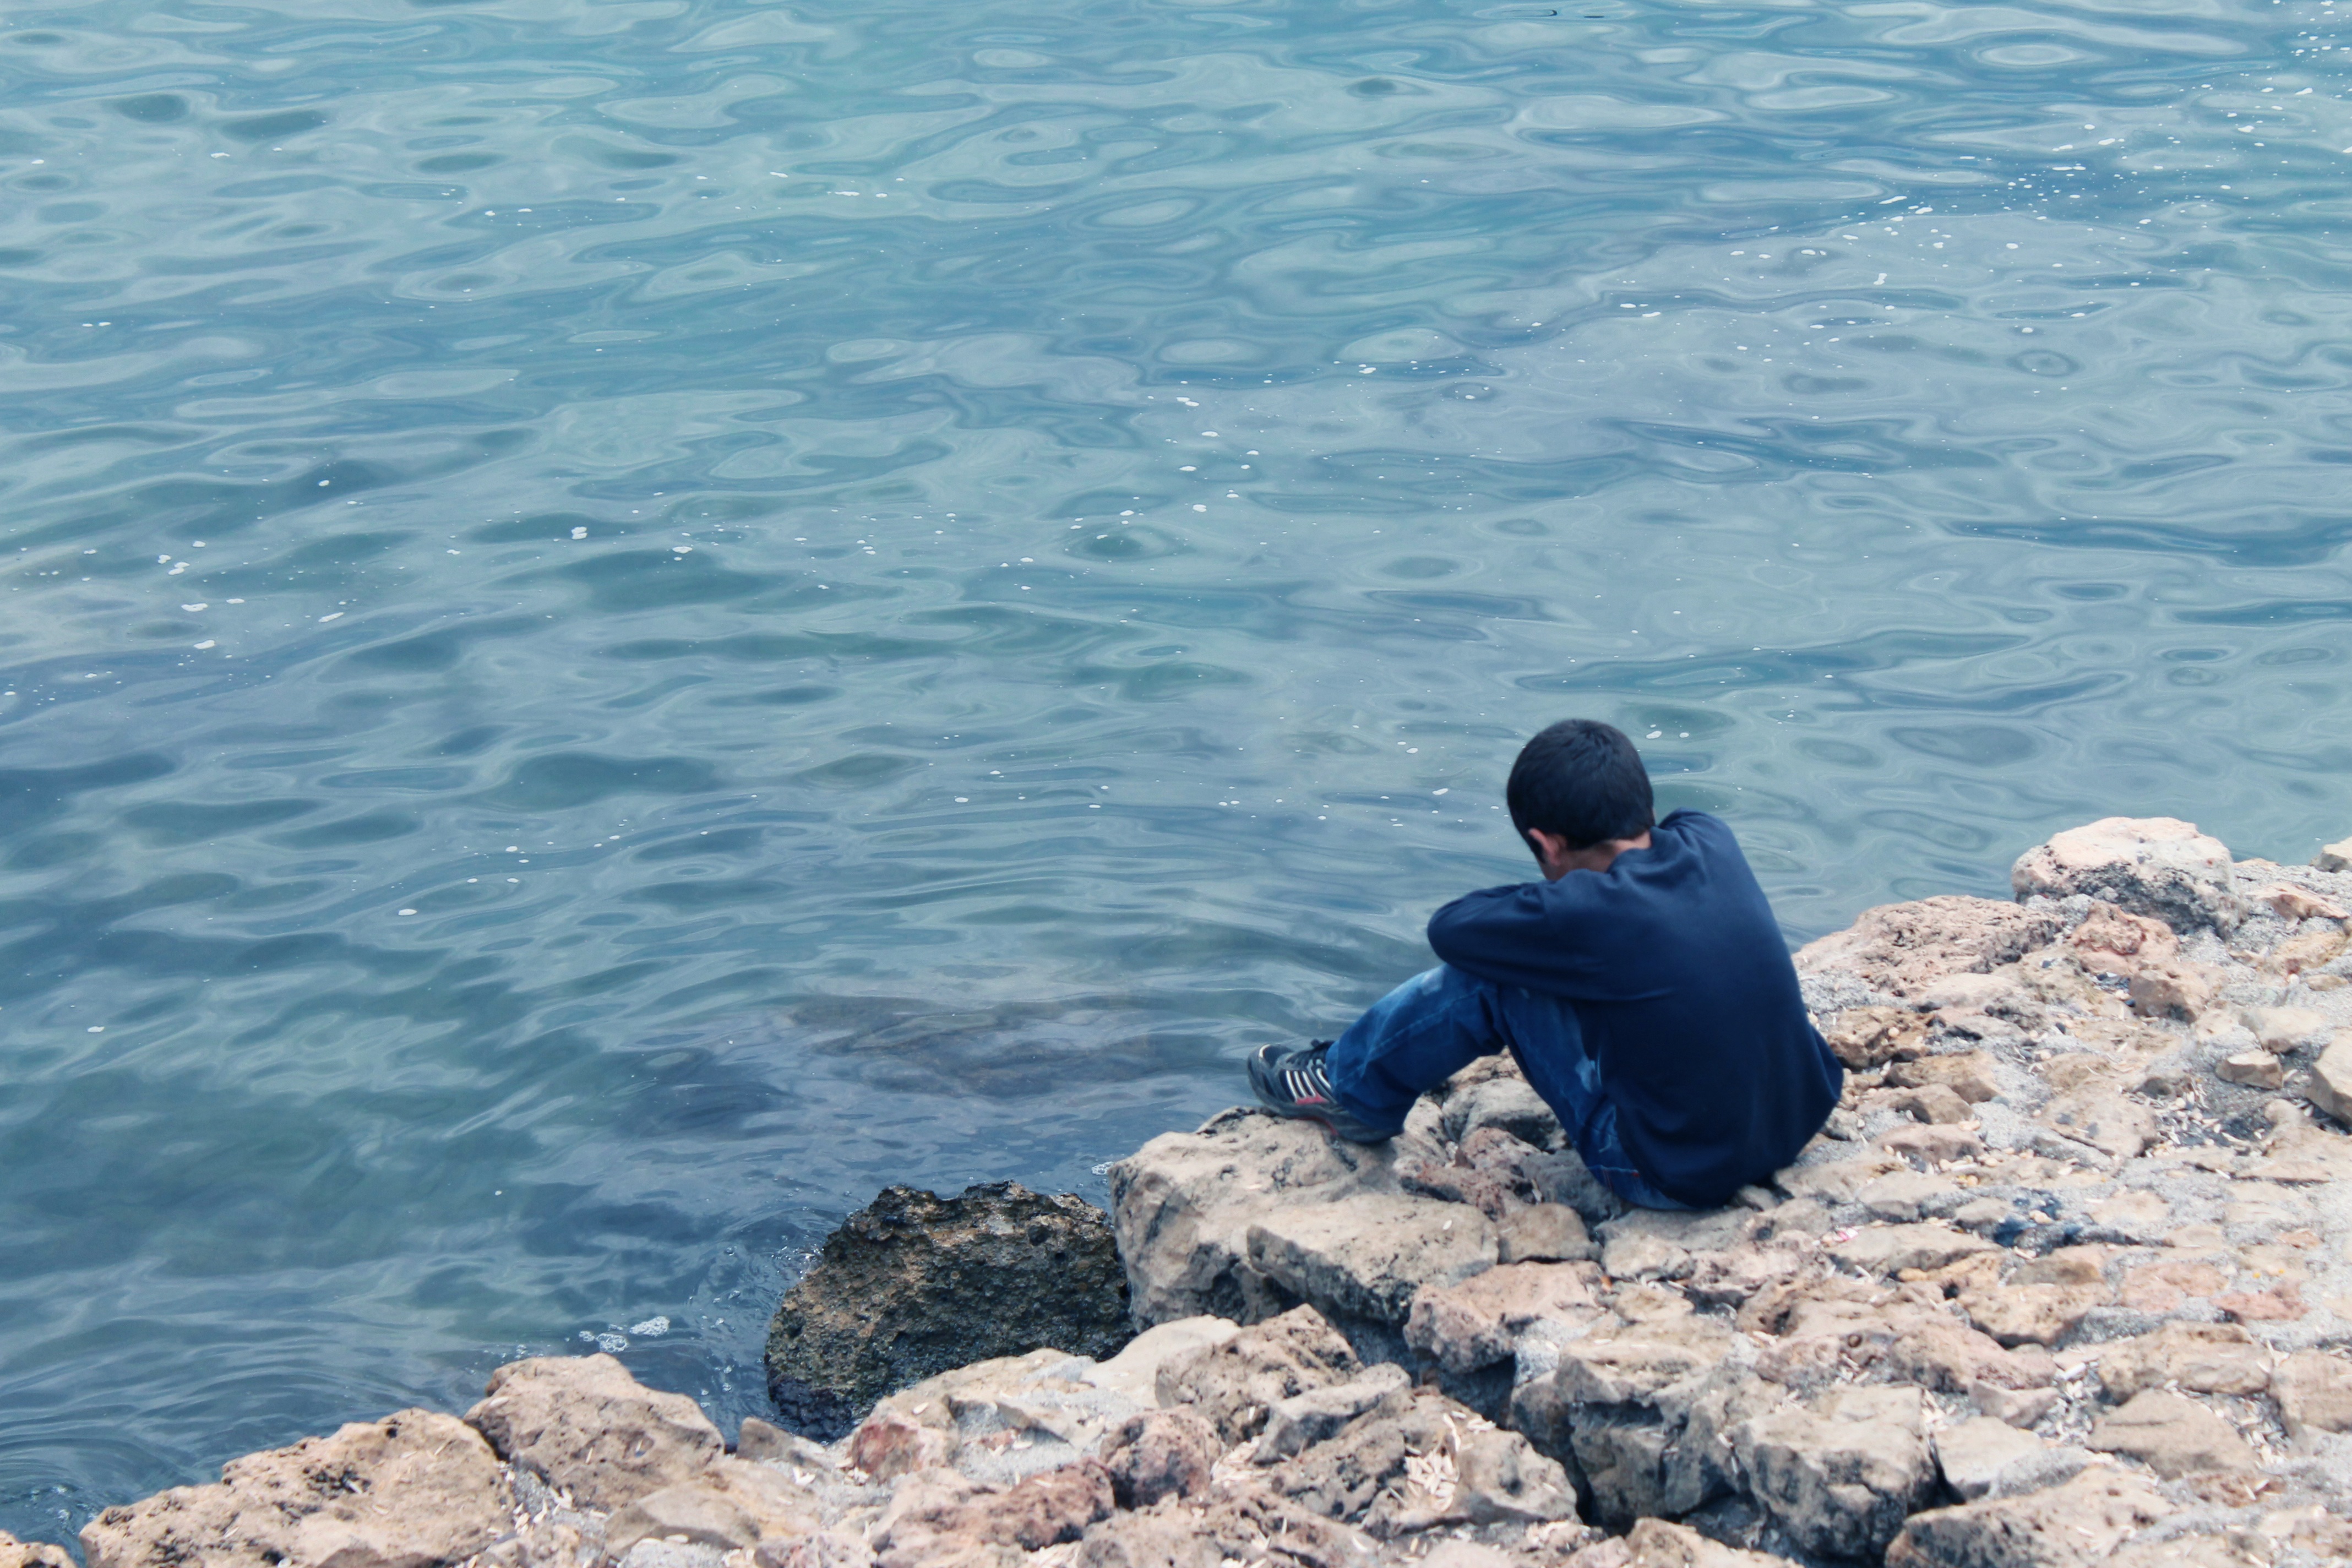
sea, coast, water, rock, ocean, shore, wave, lake, vacation, sadness, child, blue, marine, cape